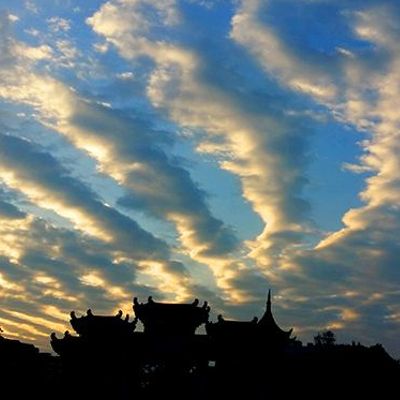
Cloud type: Altocumulus (Ac)